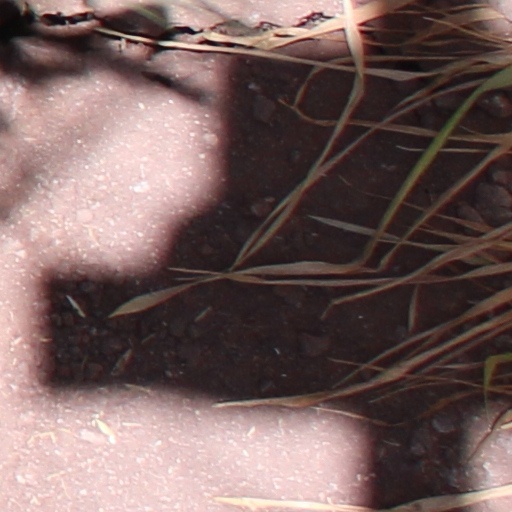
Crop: wheat